List of awards and nominations received by Dulce María

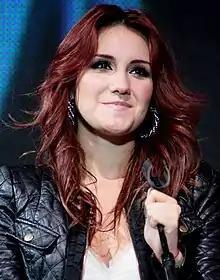
Dulce Maria at Teleton 2011 in Mexico

Dulce María is a Mexican actress and singer-songwriter. In 2014, Dulce was nominated for Europe Music Awards, winning North Latin America Act and Best Latin America Act, being the first Mexican to reach the mundial category.